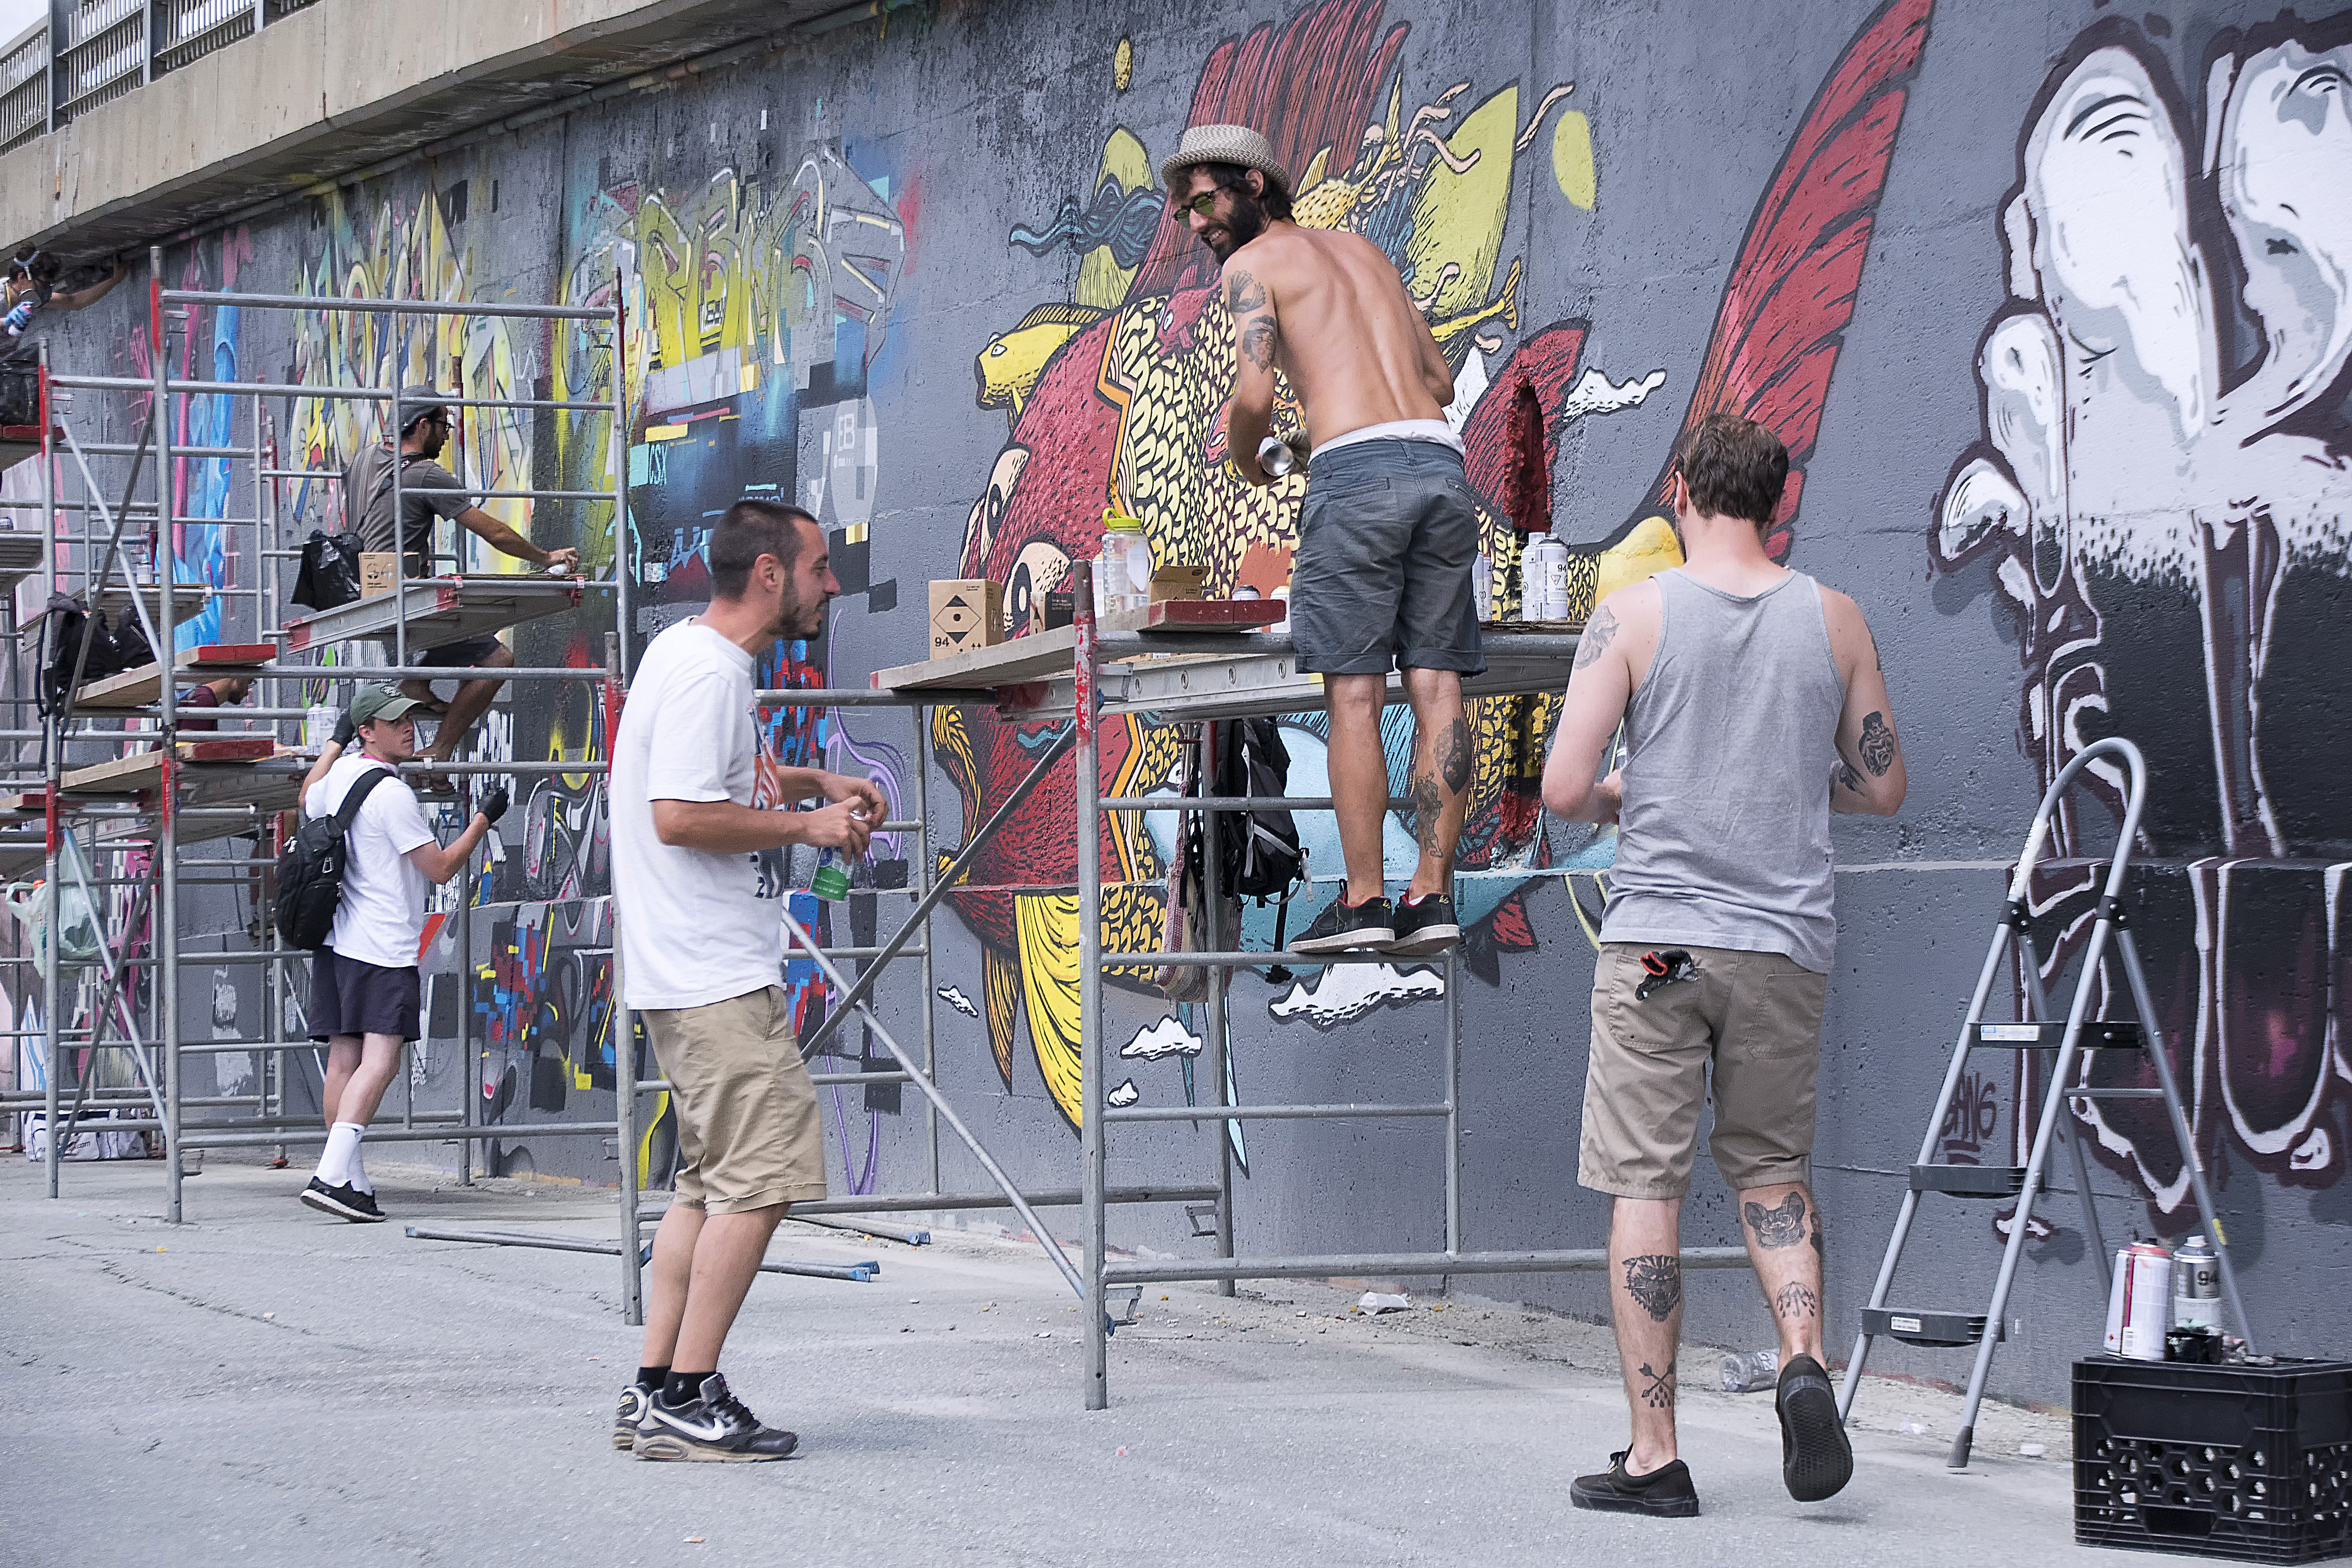
road, street, urban, crowd, fashion, graffiti, performance art, art, festival, canada, quebec, sherbrooke, urbain, amalgam